Temple of the Moon (Peru)

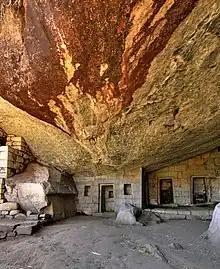
Tight-fitting constructions inside the cave

The Temple of the Moon is an Incan ceremonial temple on Huayna Picchu near Machu Picchu, in Peru. The site is made up of stone masonry and an open-face, shallow cave.